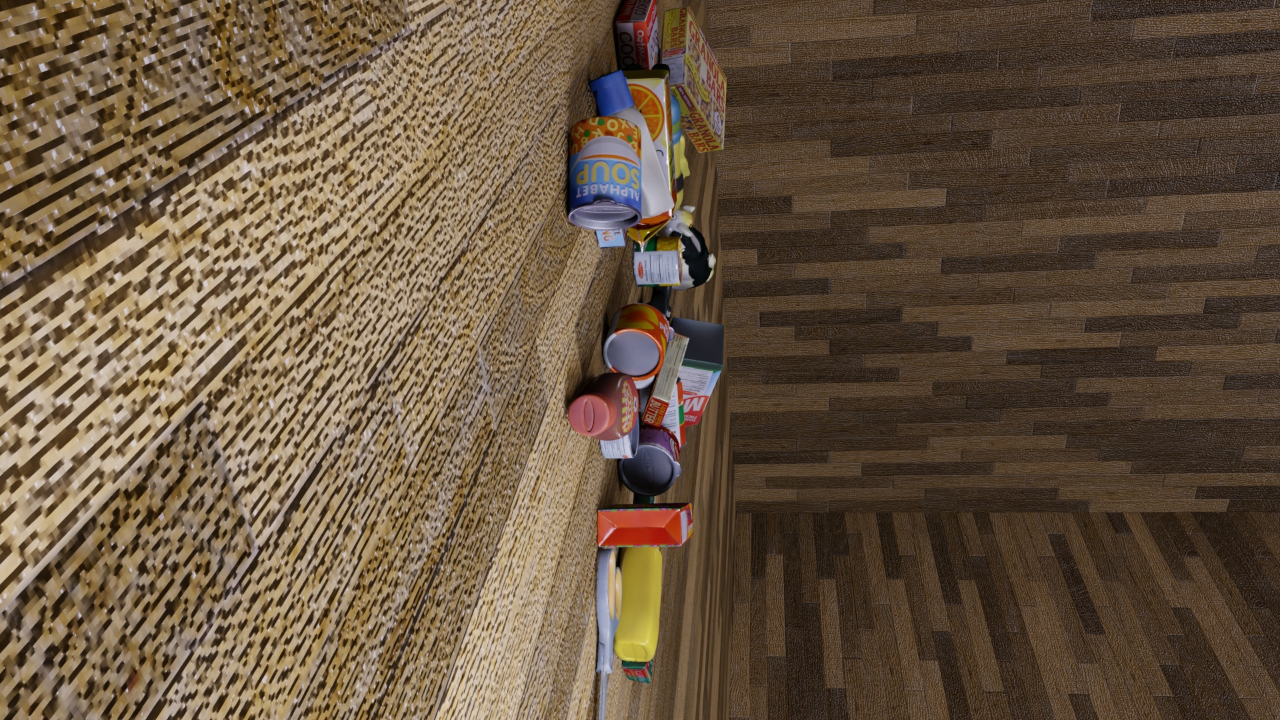
Question:
What are the five normalized (x, y) points between 0 and 1 in the image that outline the grasp plane for the bottle of creamy ranch dressing? Your answer should be as Grasp center: [], Left finger base: [], Right finger base: [], Left finger tip: [], Right finger tip: [].
Answer: Grasp center: [0.495312, 0.426389], Left finger base: [0.508594, 0.463889], Right finger base: [0.482812, 0.391667], Left finger tip: [0.519531, 0.511111], Right finger tip: [0.49375, 0.4375]